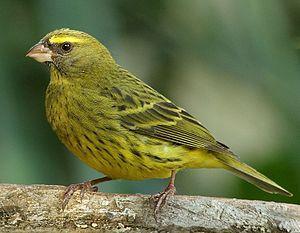
Le Serin forestier est une espèce d'oiseaux appartenant à la famille des Fringillidae.